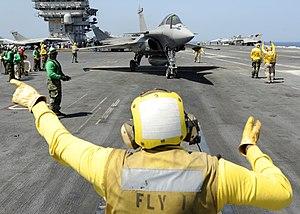
Un ""singe"" dirige un Rafale F2 de la Marine nationale française vers l'aire de catapultage de l'USS Theodore Roosevelt (CVN 71) durant l'exercice ""Operation Brimstone"" au large de Norfolk (Virginie)."